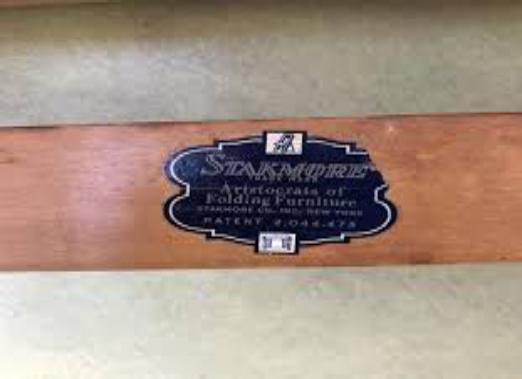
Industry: Necessities